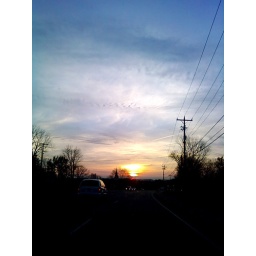
scars in the blue sky